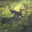
Label: deer